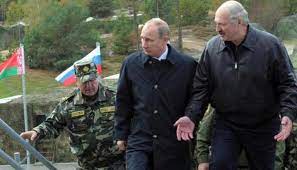
Label: Iskander